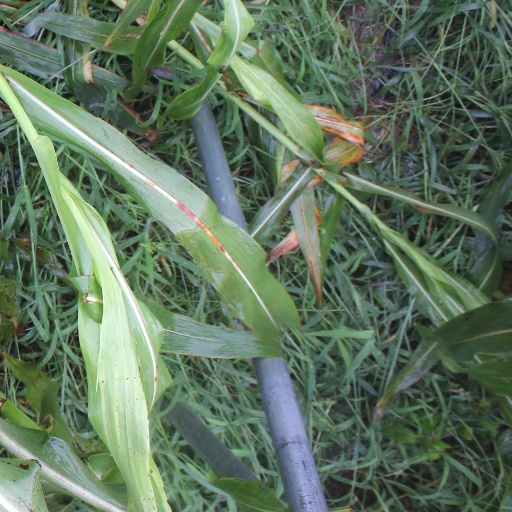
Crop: sorghum